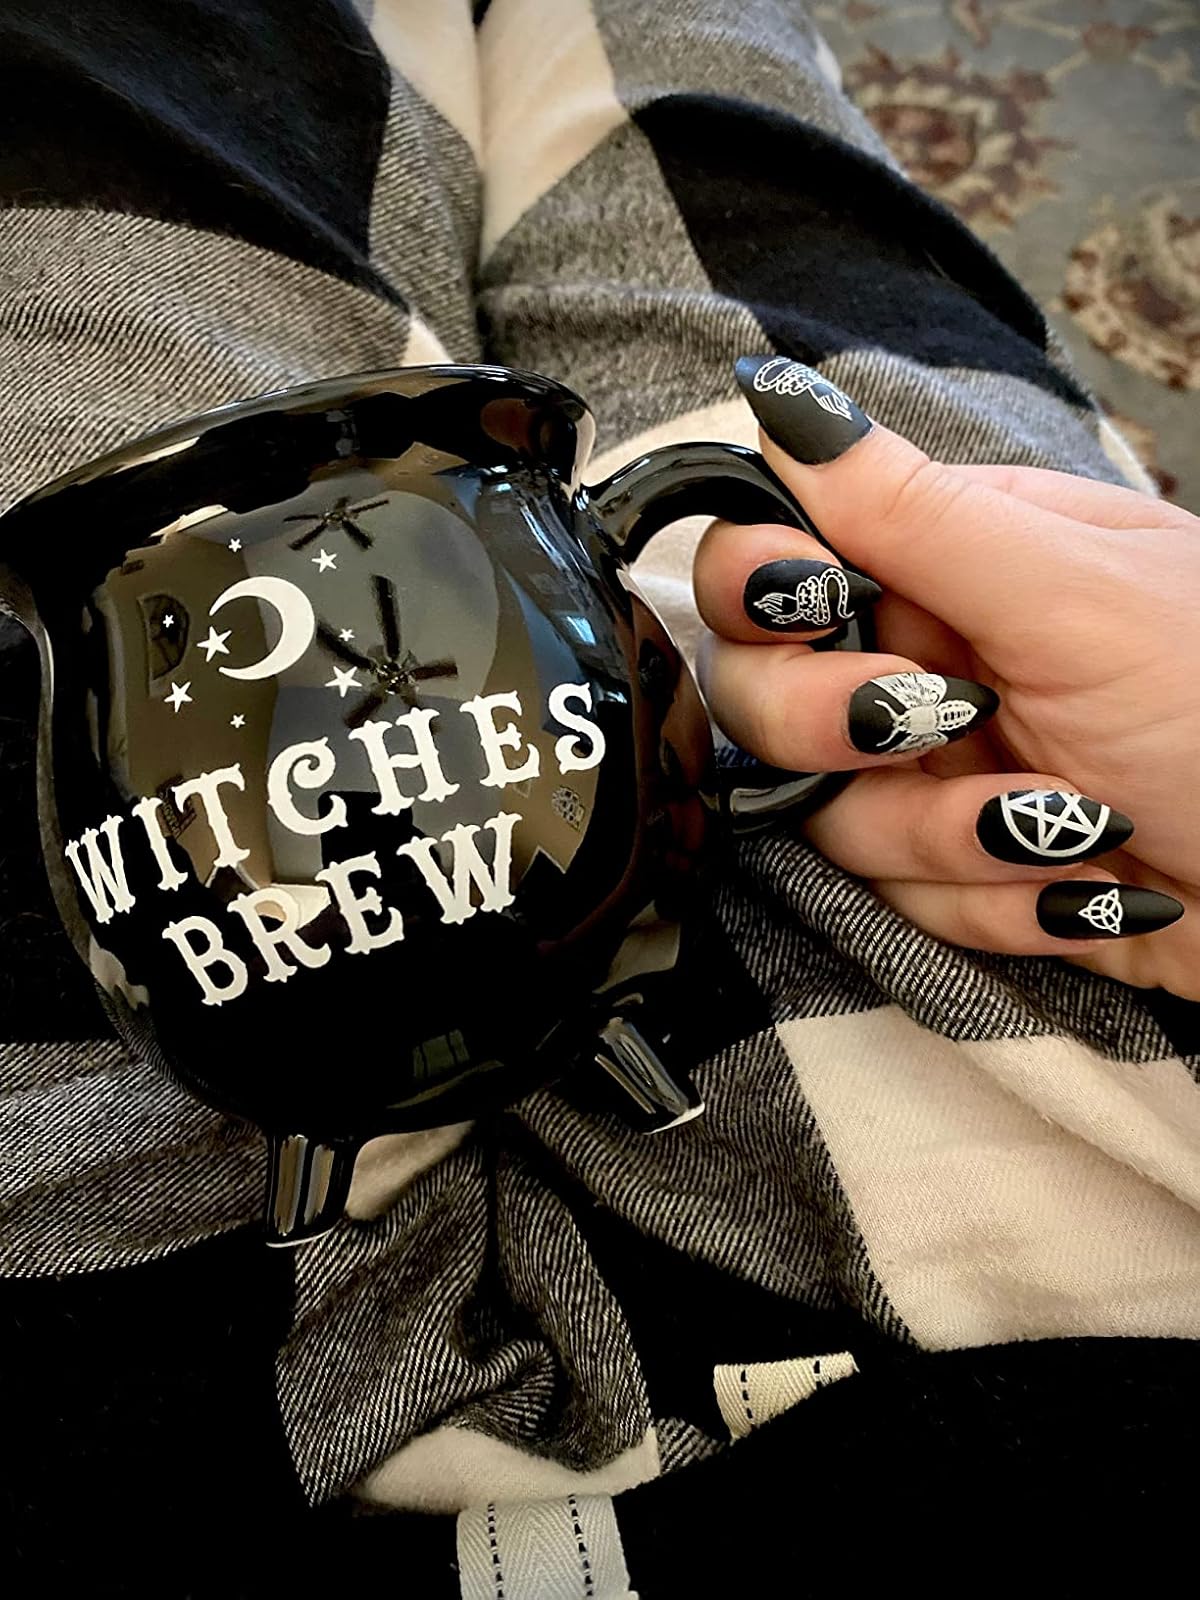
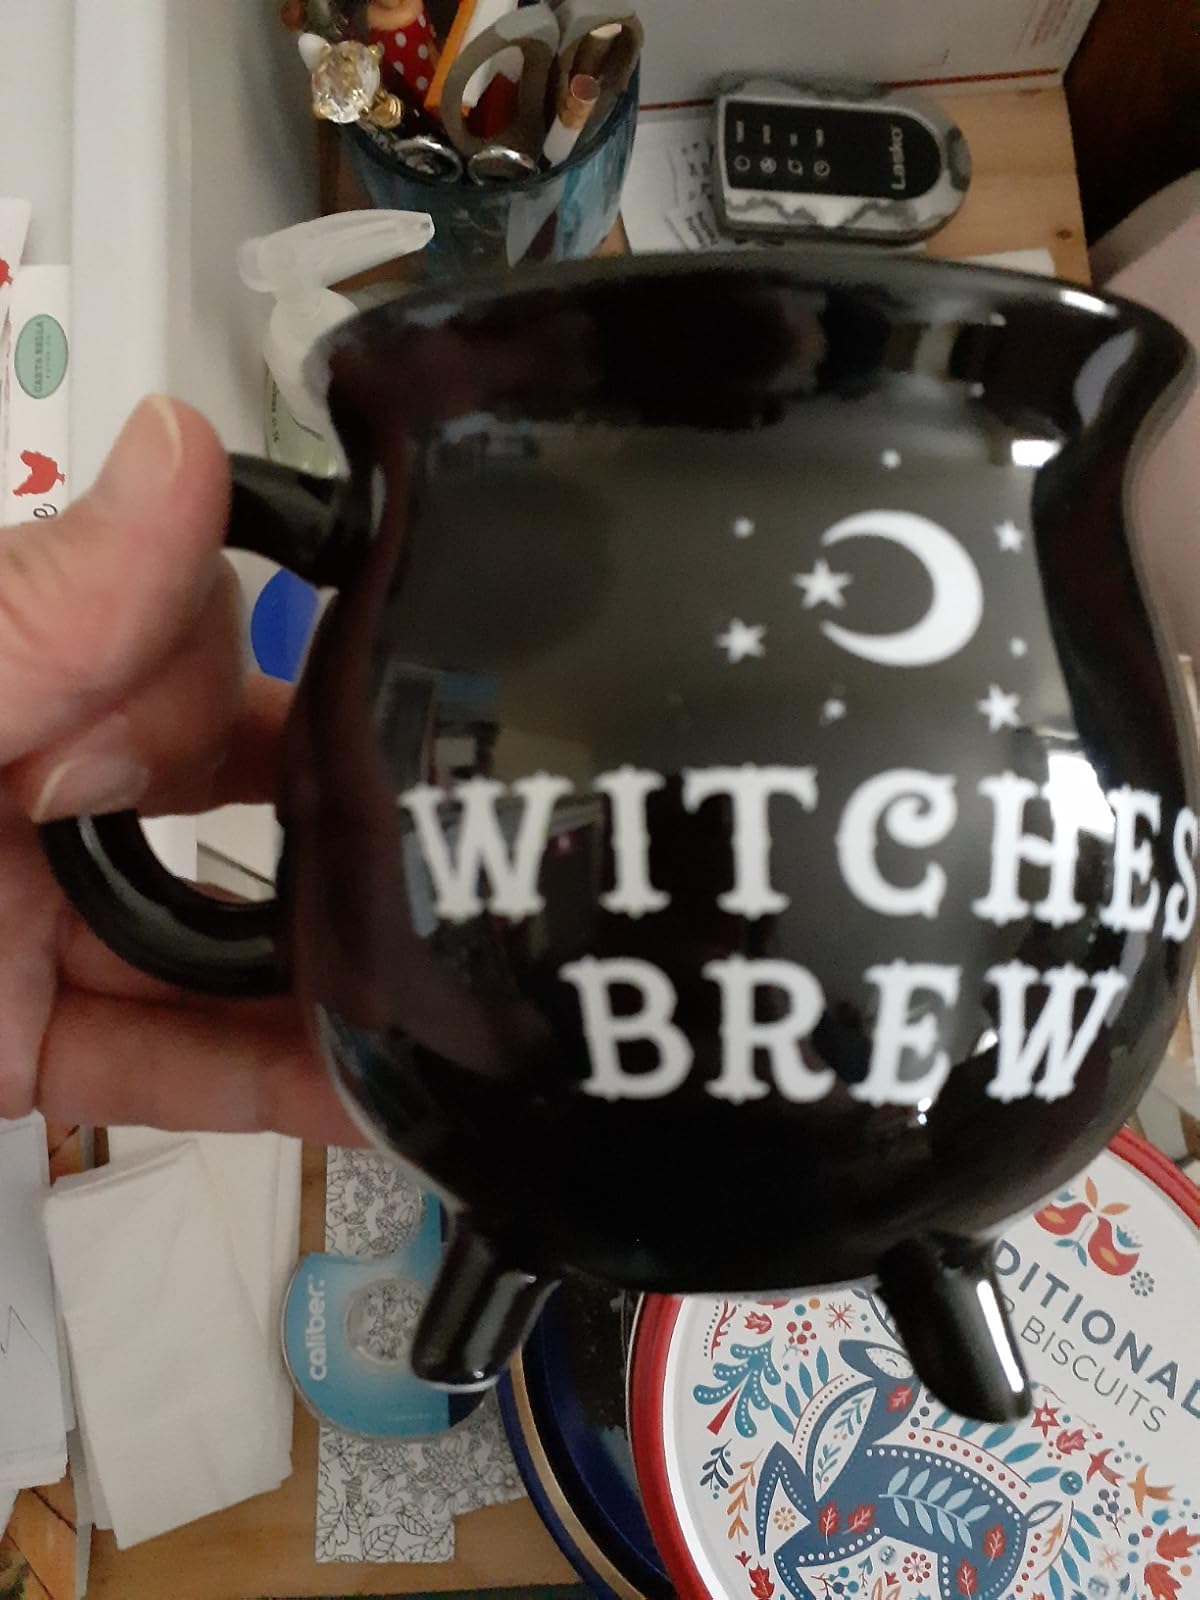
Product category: items_mug
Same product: yes